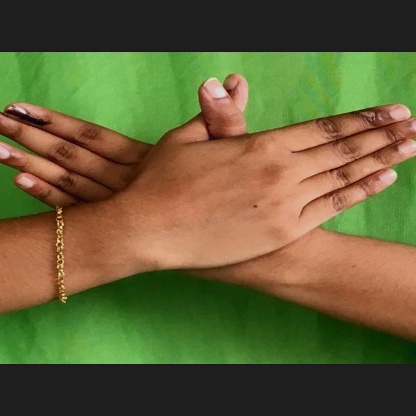
Mudra: Garuda